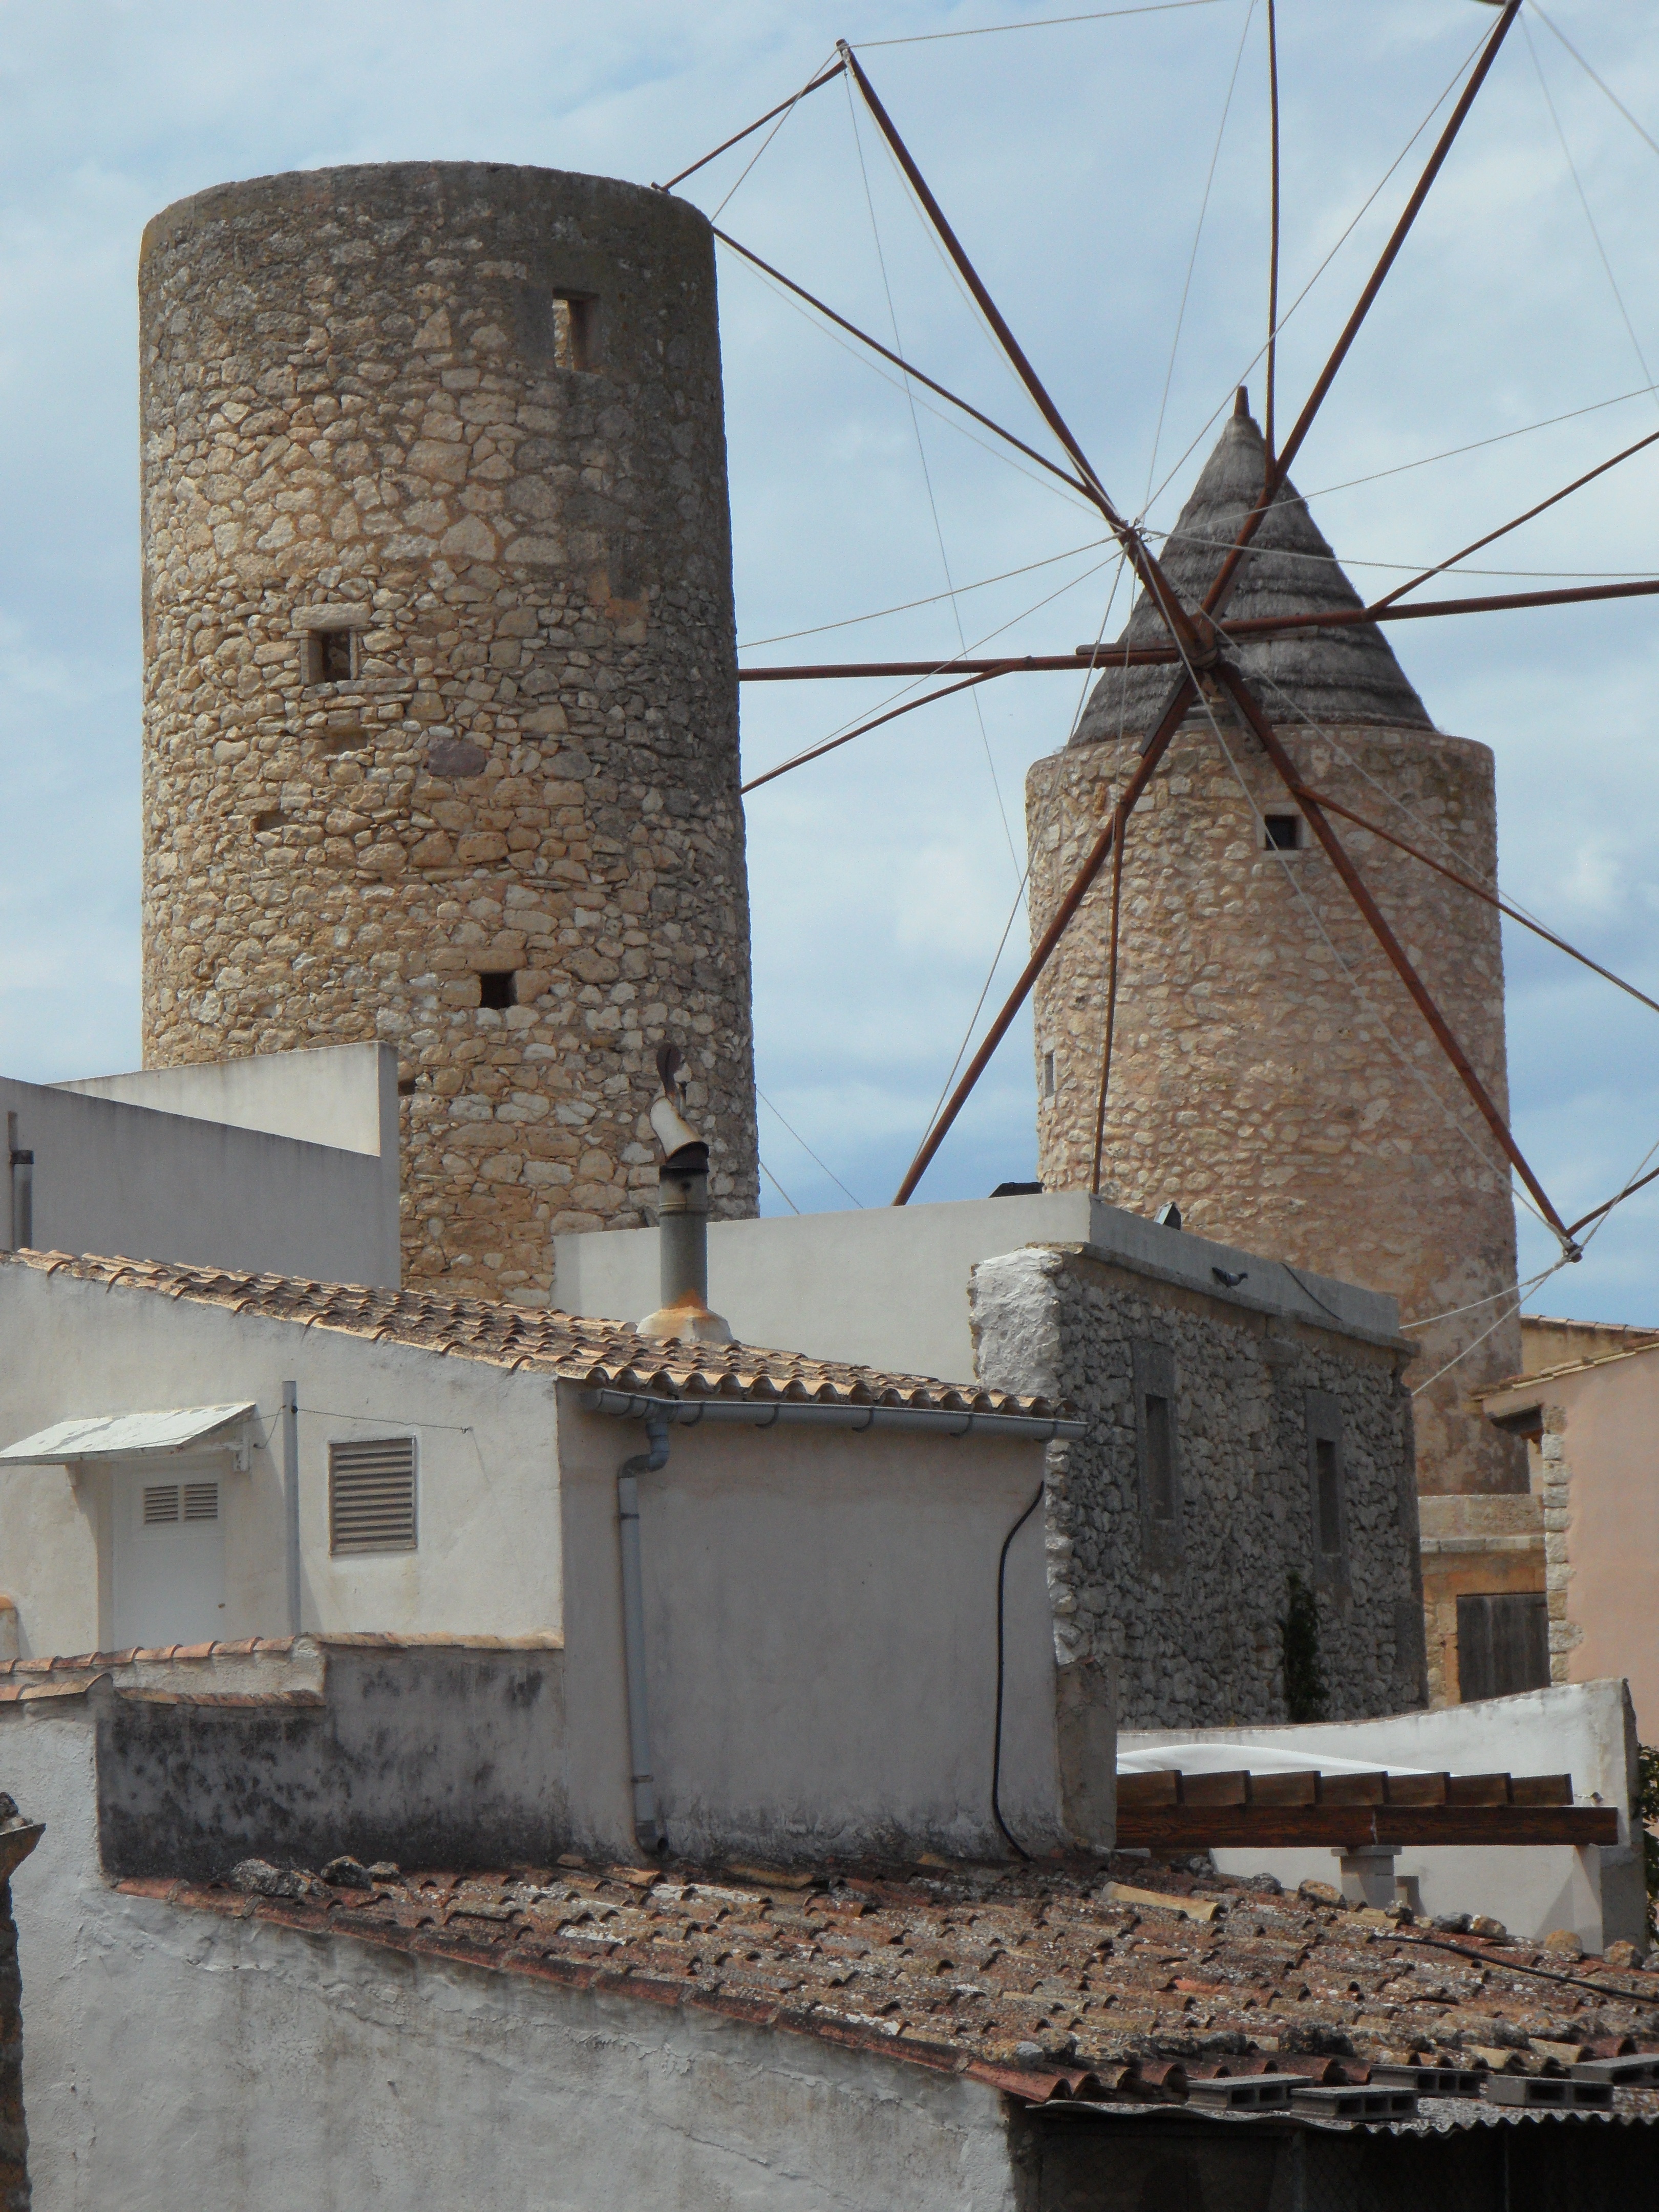
wing, sky, perspective, windmill, building, old, mediterranean, tower, landmark, wind energy, mill, homes, mallorca, historically, stony, old mill, linkage